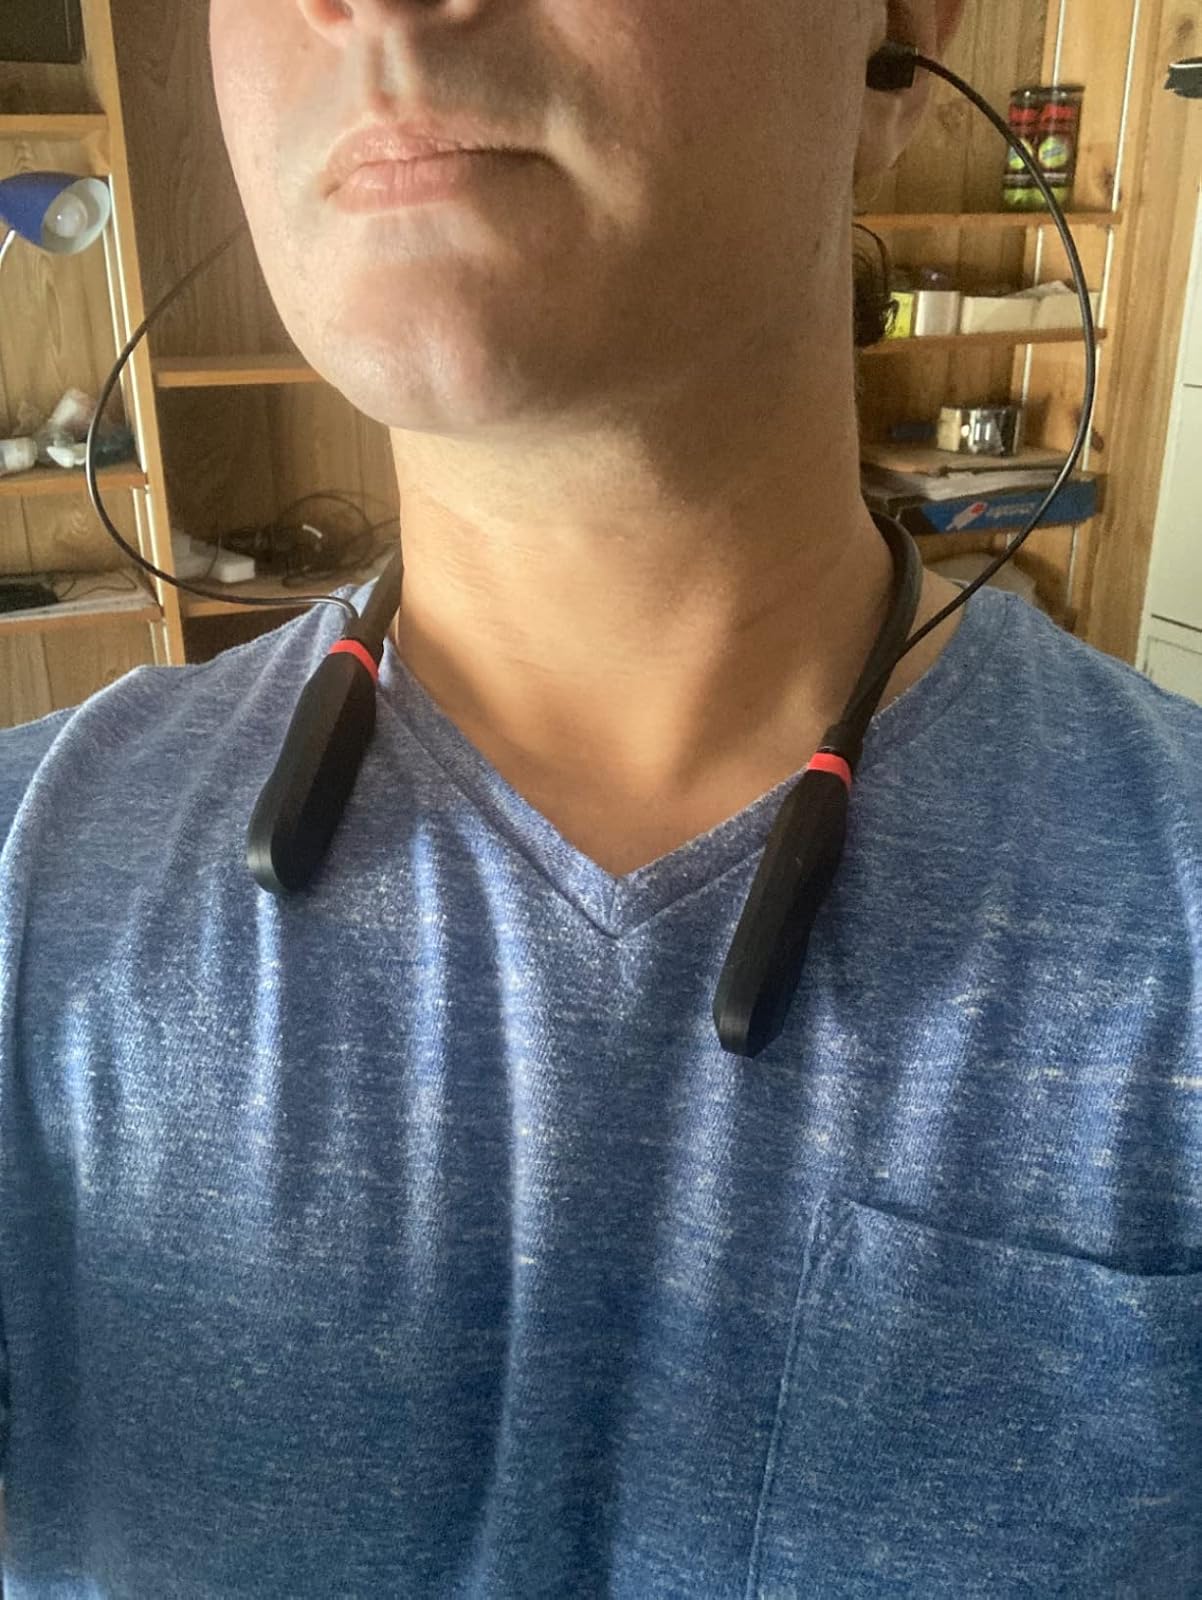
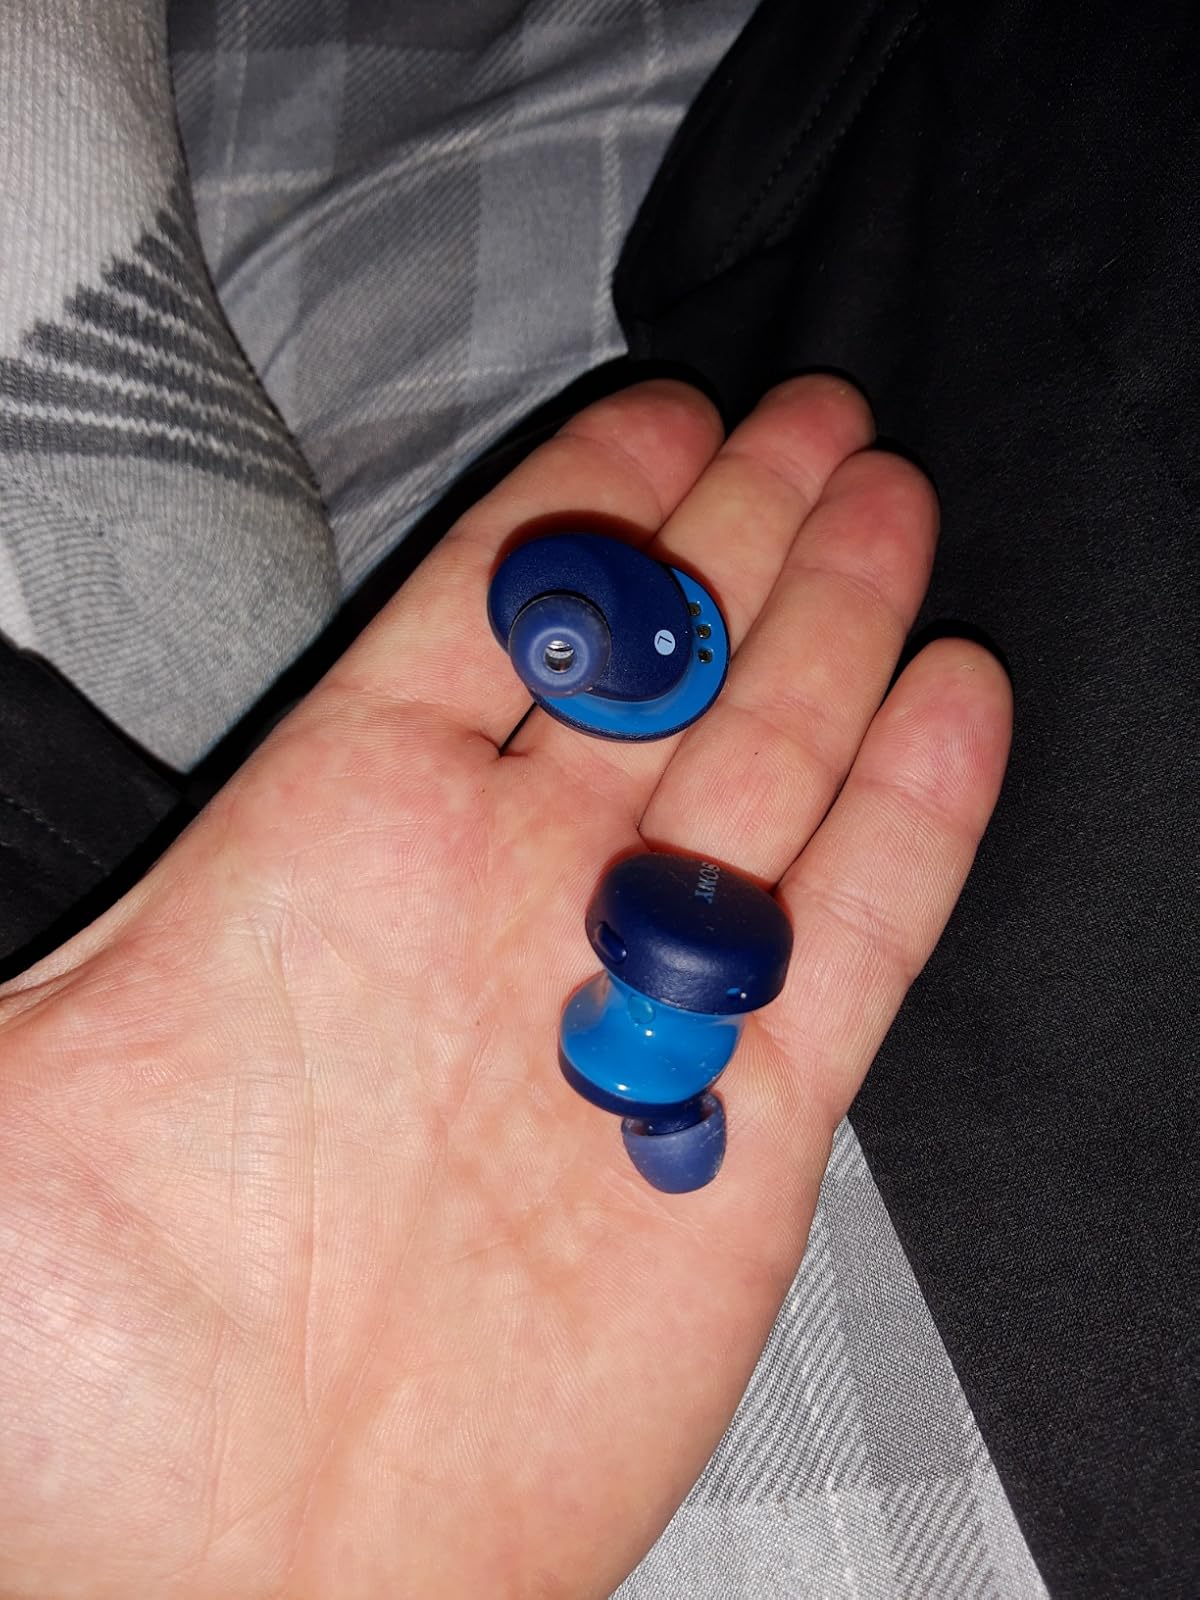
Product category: earbuds
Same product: no